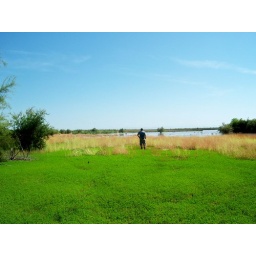
looks just above the tree lines above the water and u can see ducks flying away